Eğribük

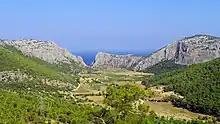
Seen from the northwest

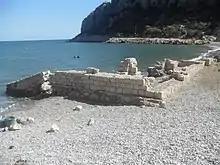
The beach

Eğribük (also known as Barbaros bay or "Tahta Liman") is a small Mediterranean bay with ruins in the beach, in south Turkey.